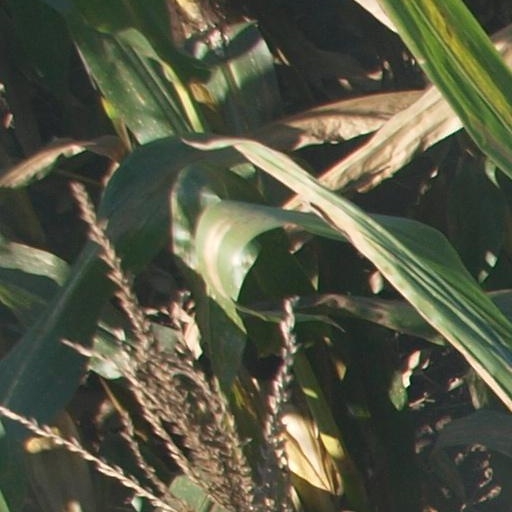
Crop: maize; corn